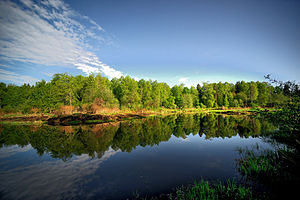
Lama (flod)
Lama i Moskva oblast
Lama er en flod i Moskva og Tver oblast i Rusland. Den er en biflod til Sjosja. Lama er 139 km lang, med et afvandingsareal på 2.330 km². Floden er tilfrosset fra november frem til månedsskiftet marts/april. Historisk set var floden en del af den vigtige vandvej mellem floderne Volga og Moskva. Byen Volokolamsk ligger ved bredden af Lama.